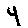
Label: 4